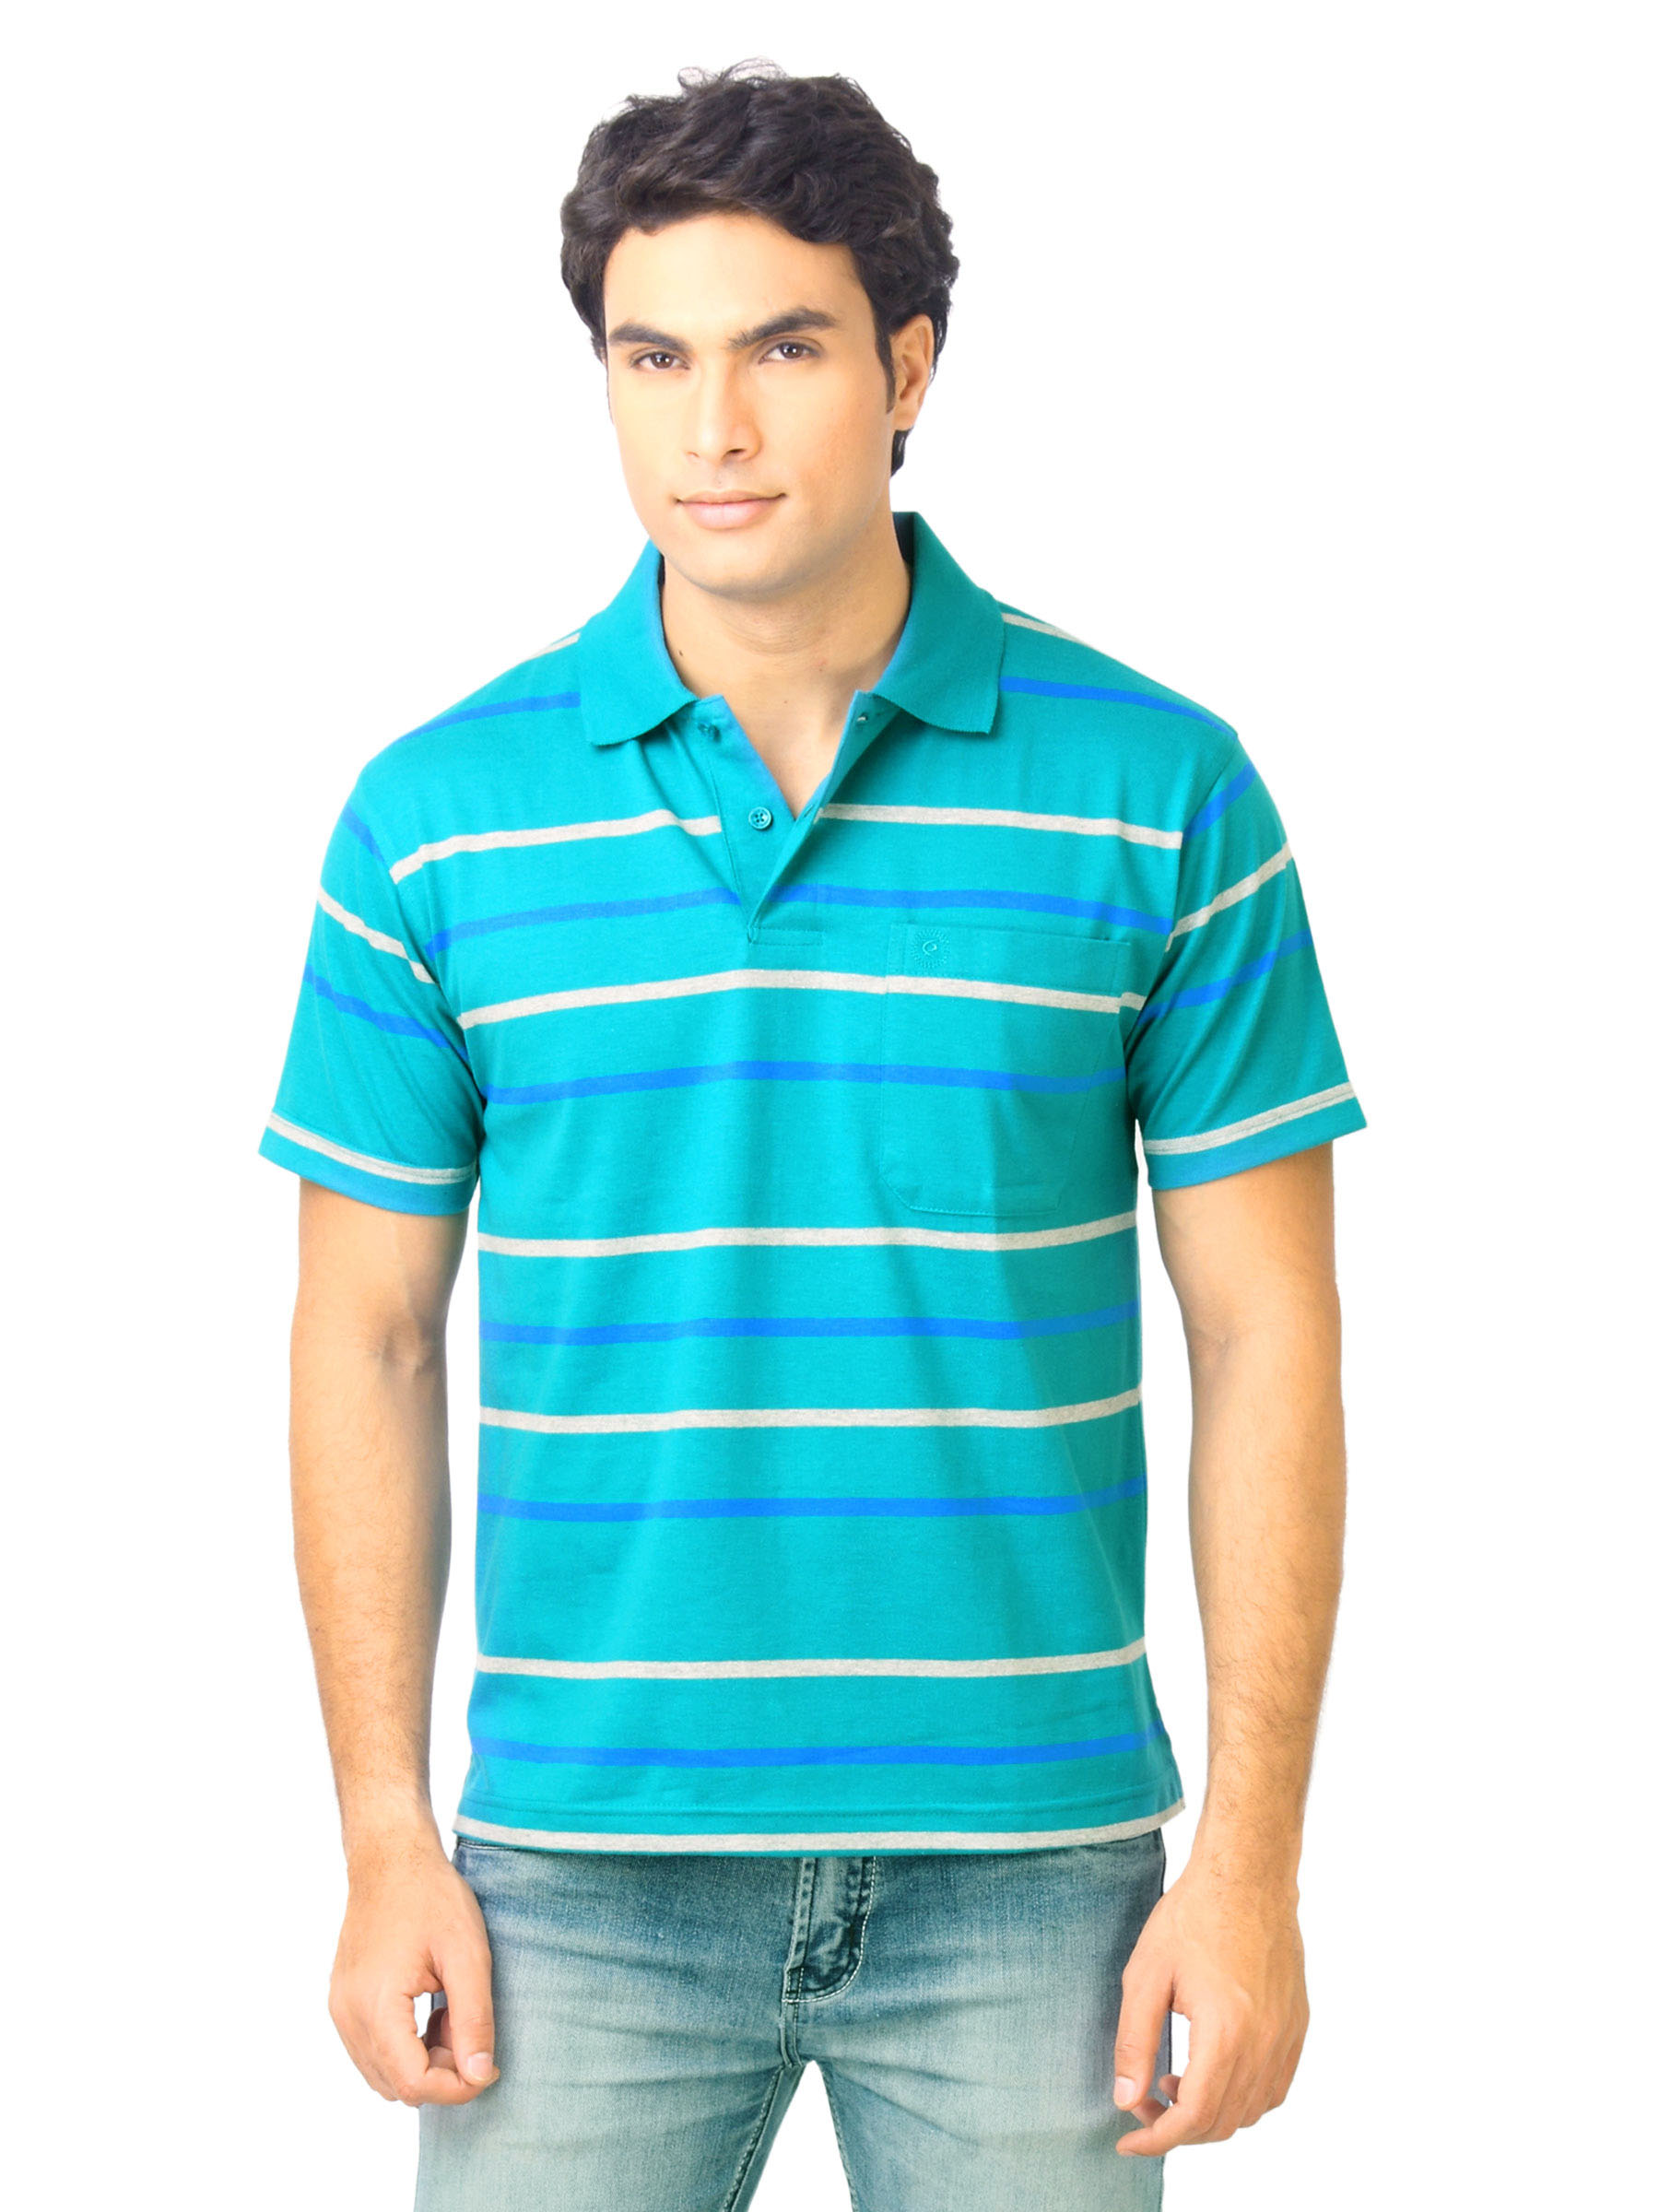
Classic Polo Men Stripes Blue Polo T-Shirt
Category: Apparel / Topwear / Tshirts
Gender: Men
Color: Grey Melange
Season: Fall 2011
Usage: Casual